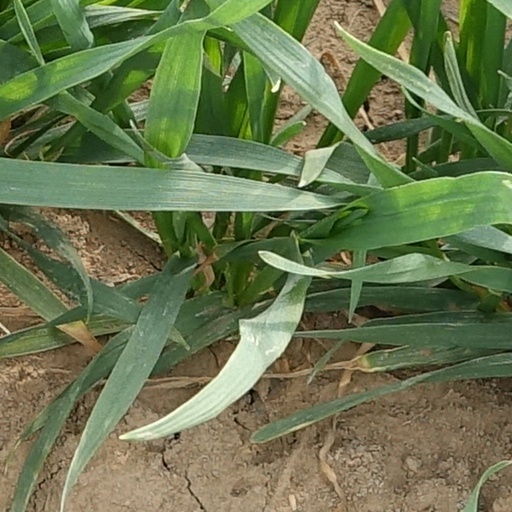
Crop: wheat